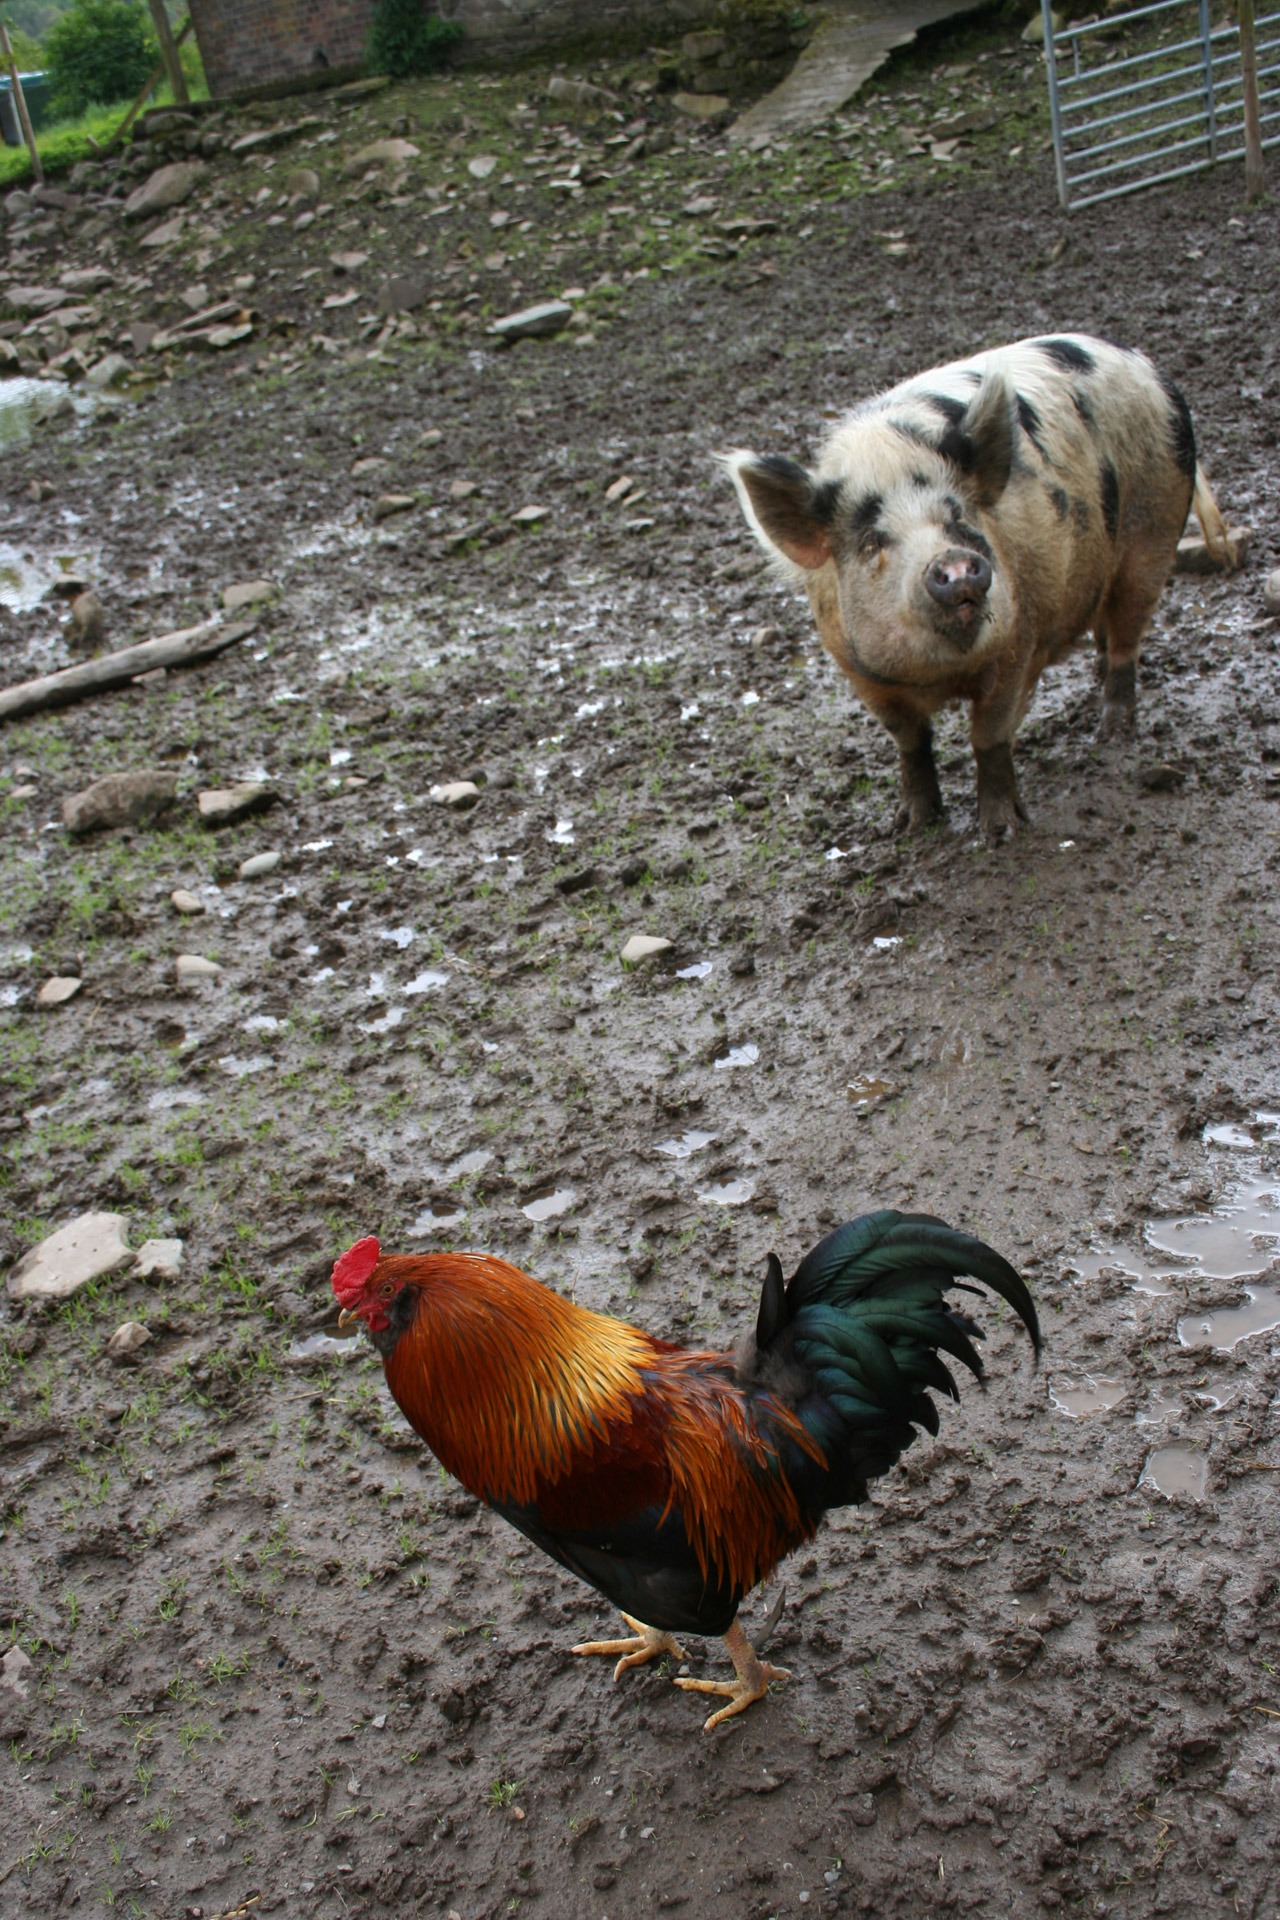
bird, farm, animal, mud, livestock, agriculture, pork, chicken, fowl, fauna, rooster, poultry, galliformes, vertebrate, pig, phasianidae